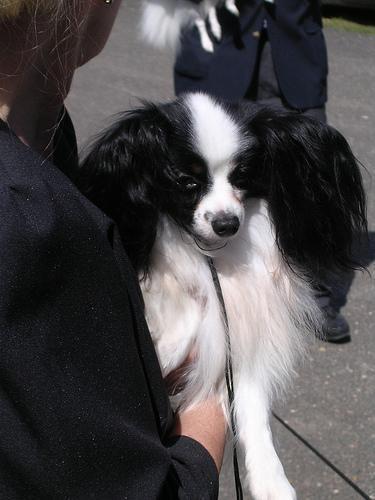
papillon